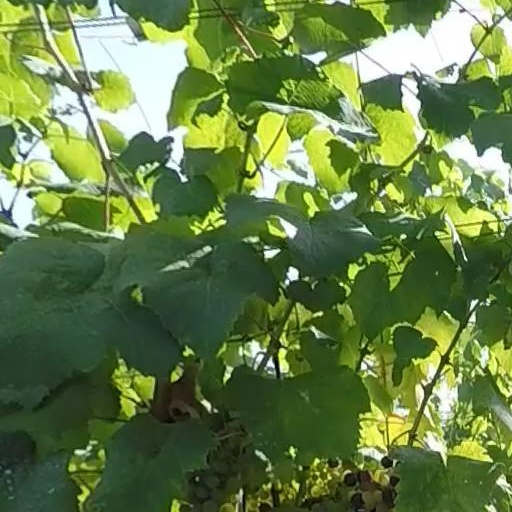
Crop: grape